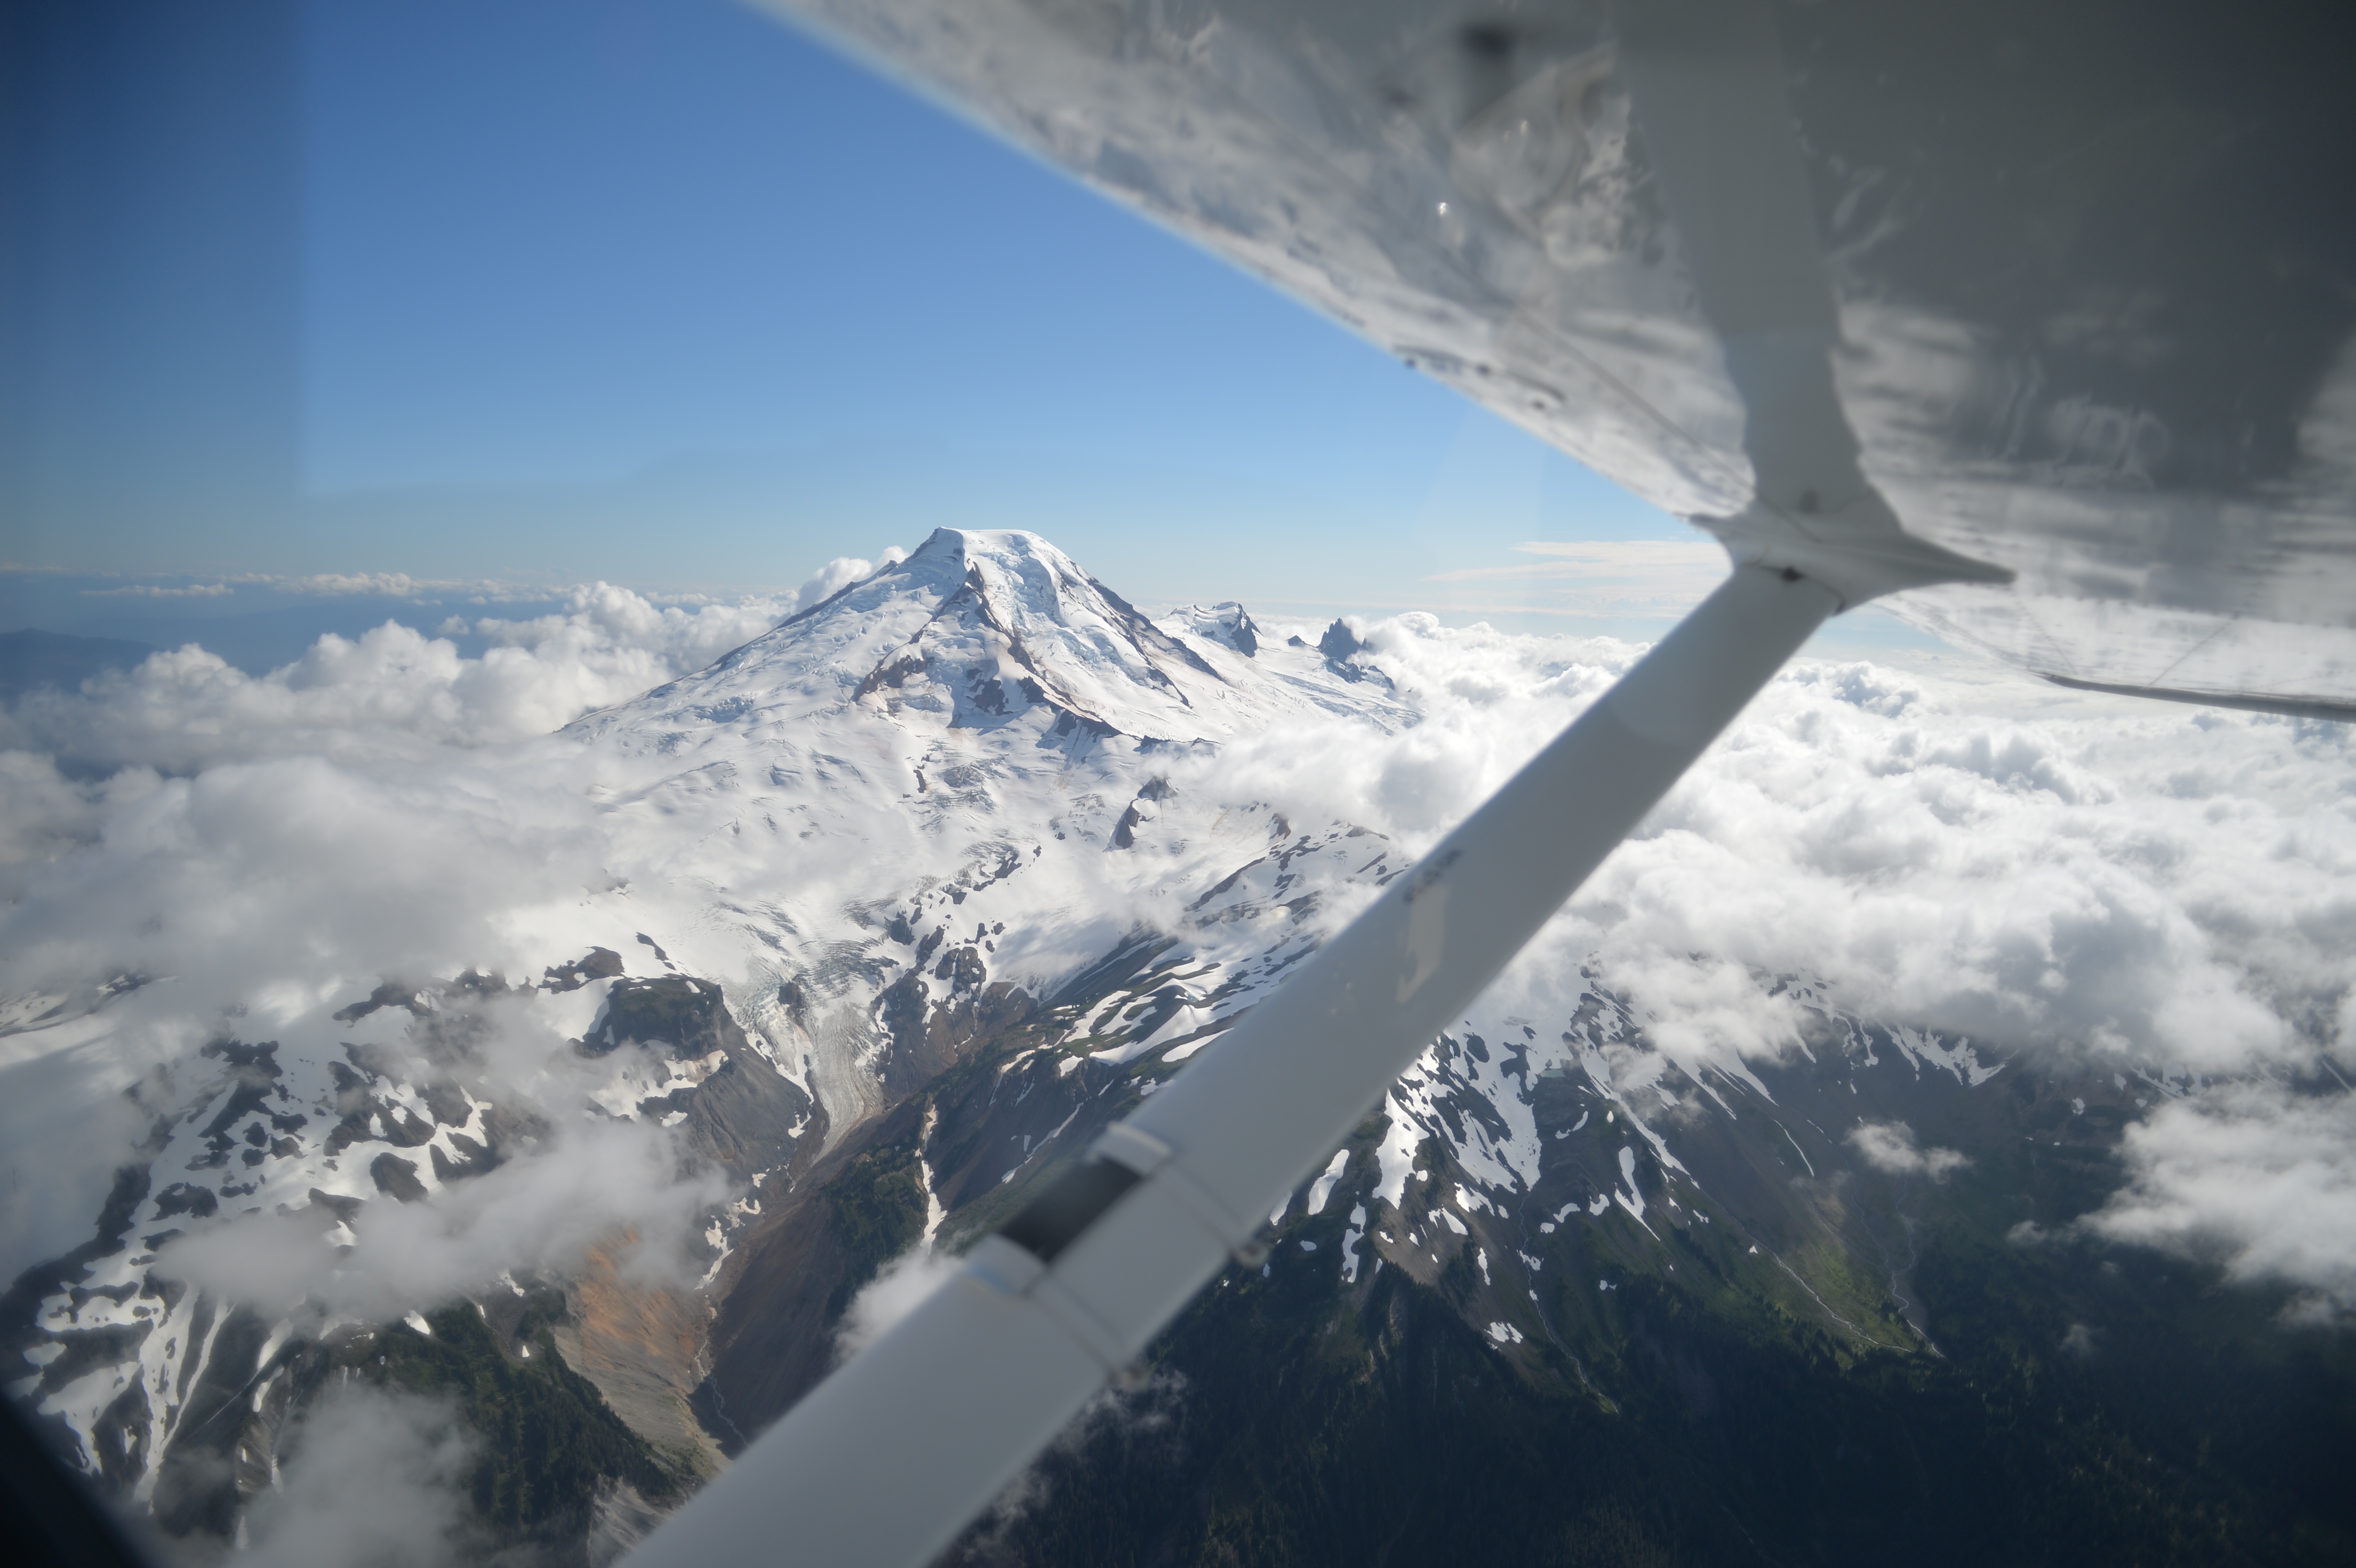
mountain, snow, winter, cloud, sky, atmosphere, mountain range, flight, weather, extreme sport, ridge, summit, alps, landform, aerial photography, atmosphere of earth, mountainous landforms, geological phenomenon